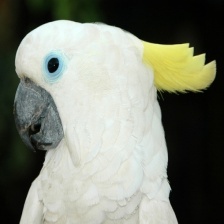
Species: COCKATOO
Scientific name: CACATUIDAE
ImageNet parent category: sulphur-crested_cockatoo